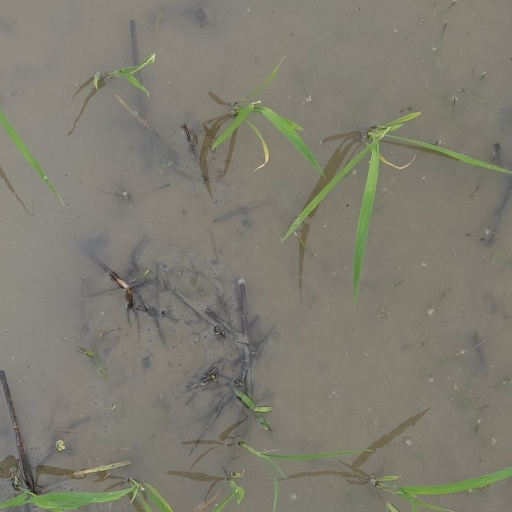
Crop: rice